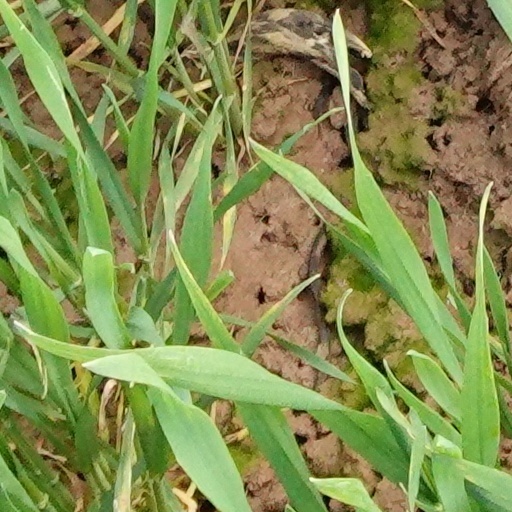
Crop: wheat